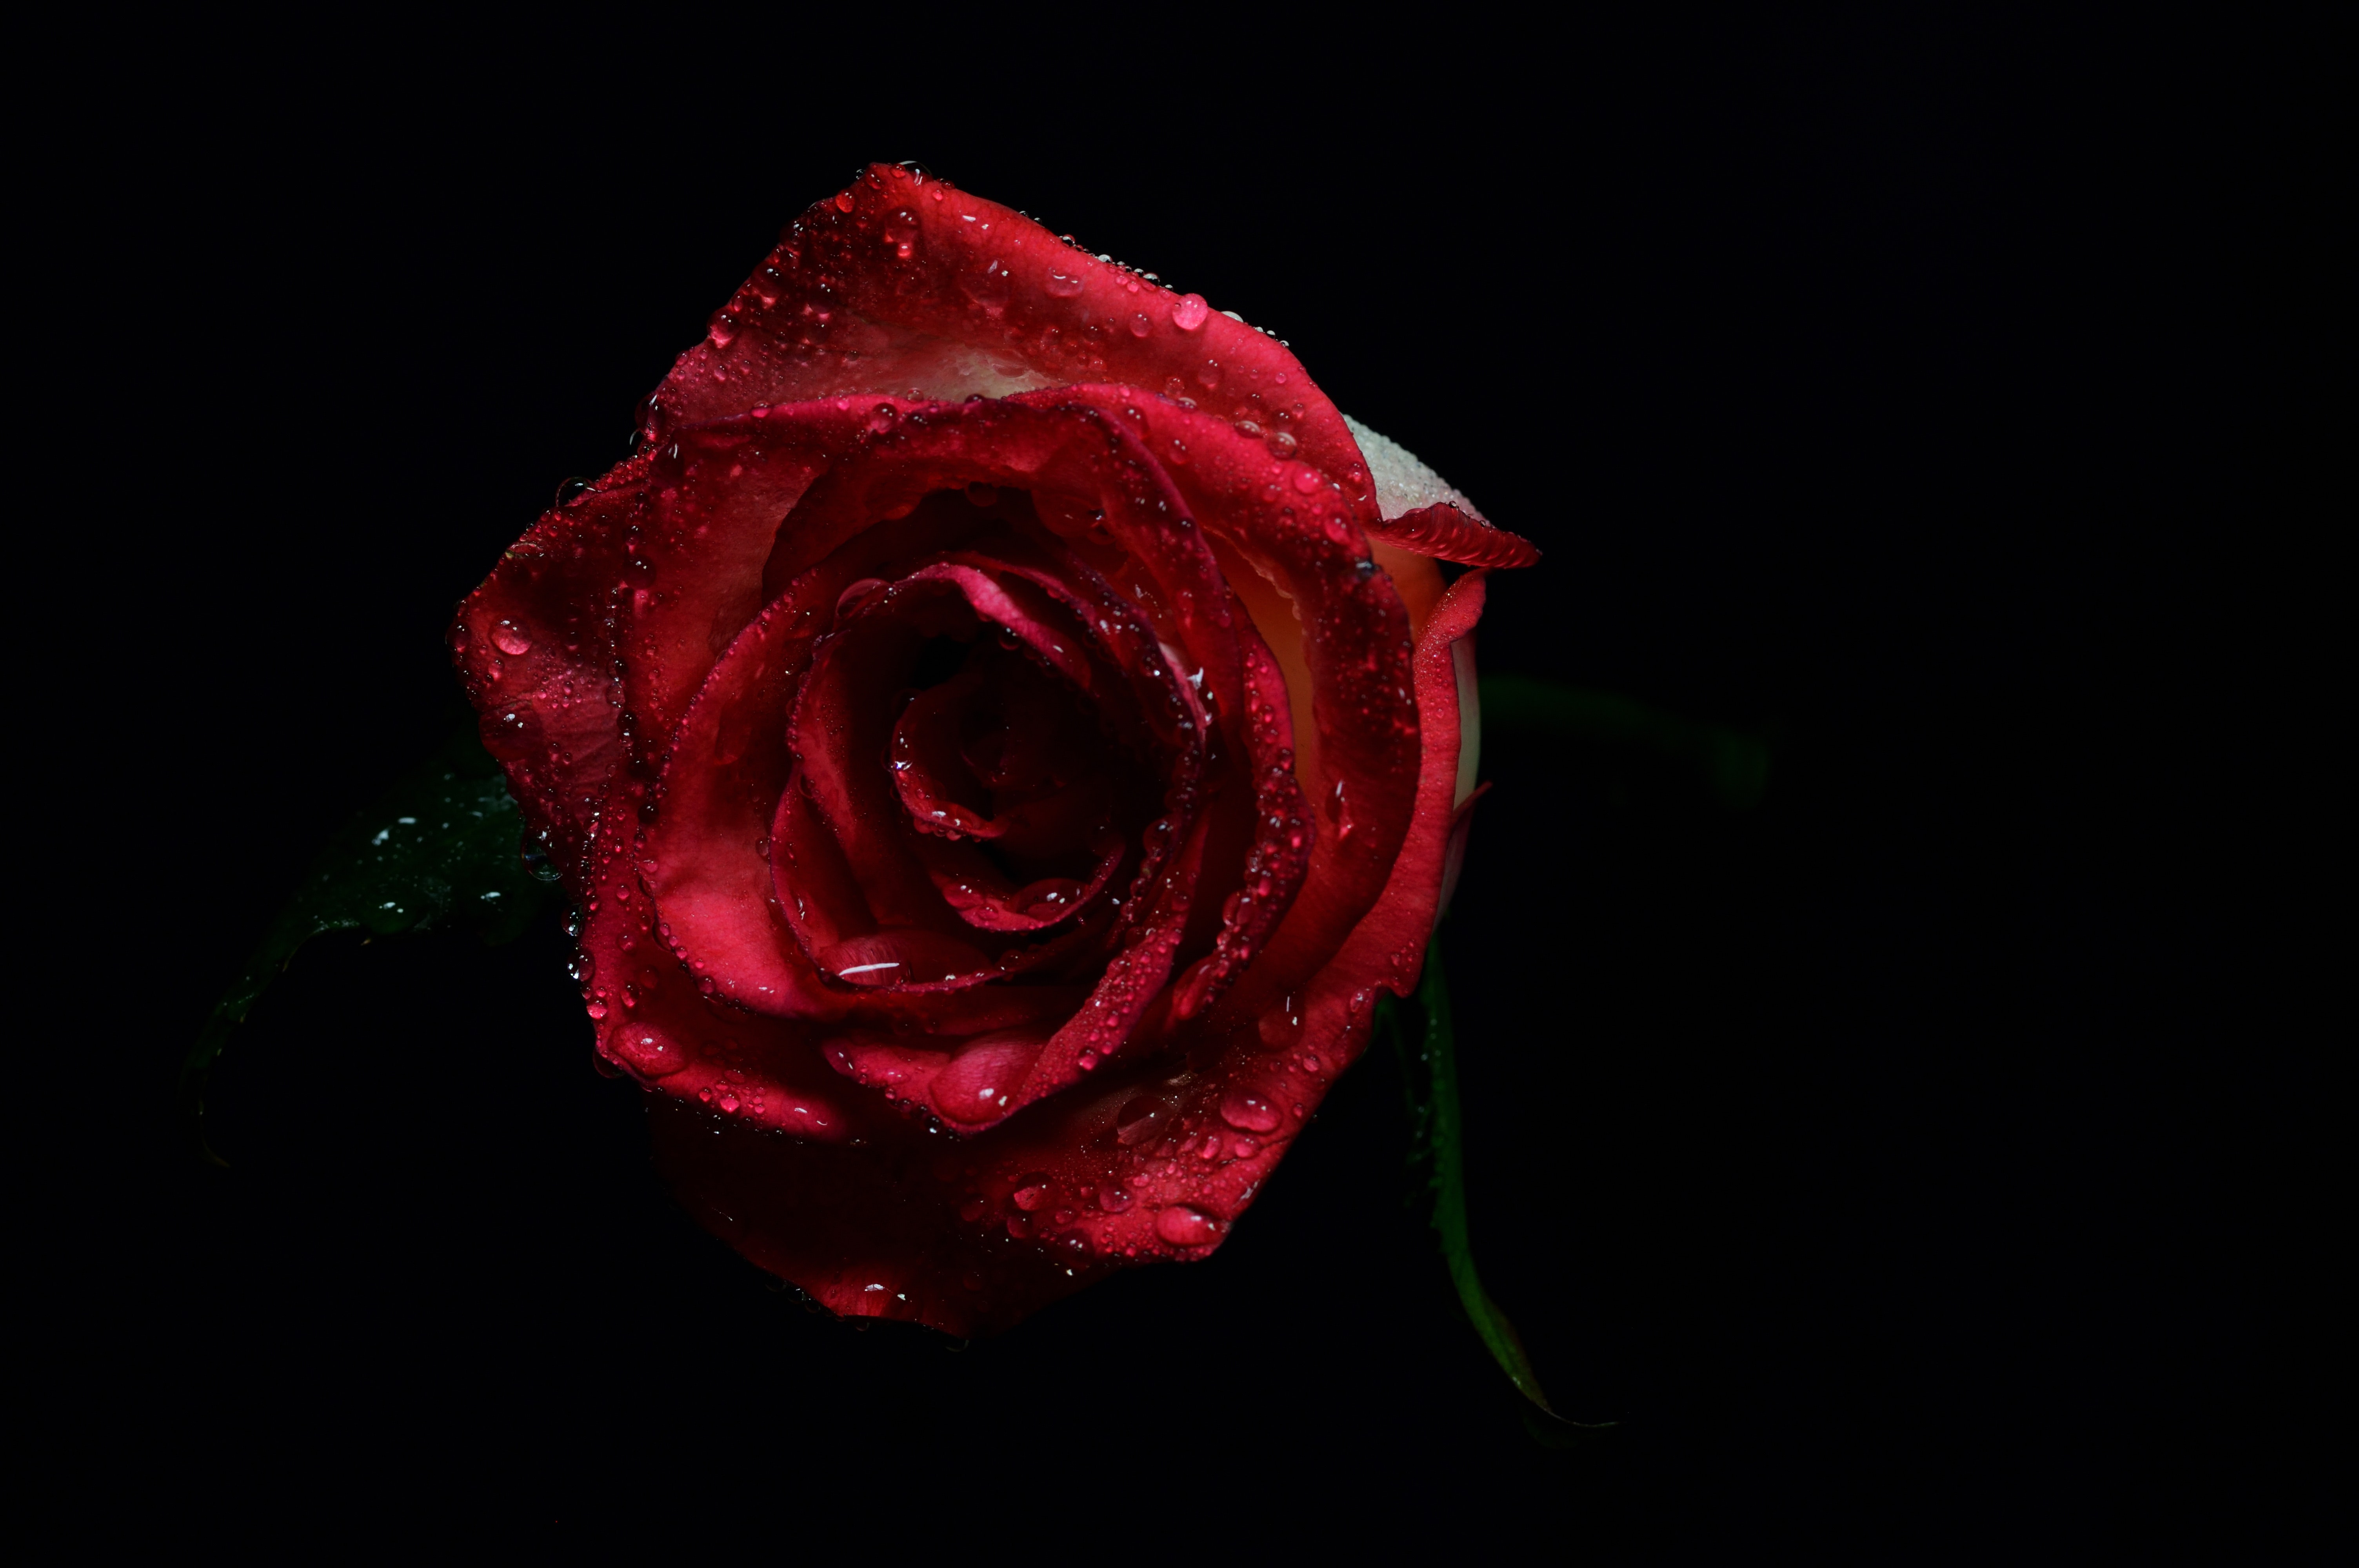
garden roses, red, rose, petal, still life photography, flower, Hybrid tea rose, rose family, pink, plant, rose order, close up, floribunda, still life, flowering plant, photography, macro photography, carmine, rosa centifolia, china rose, darkness, flash photography